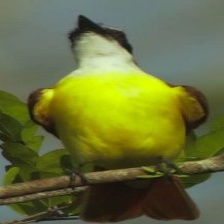
Species: GREAT KISKADEE
Scientific name: PITANGUS SULPHURATUS